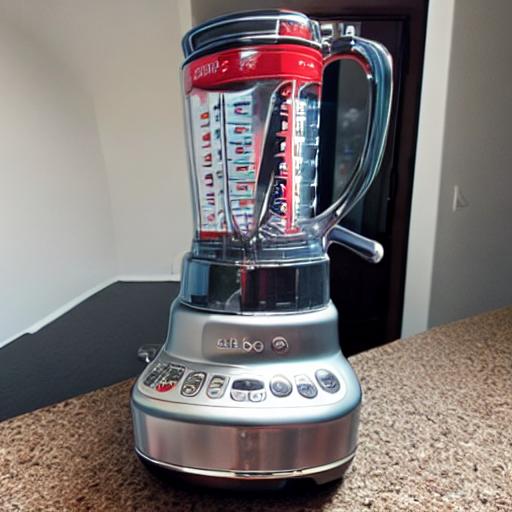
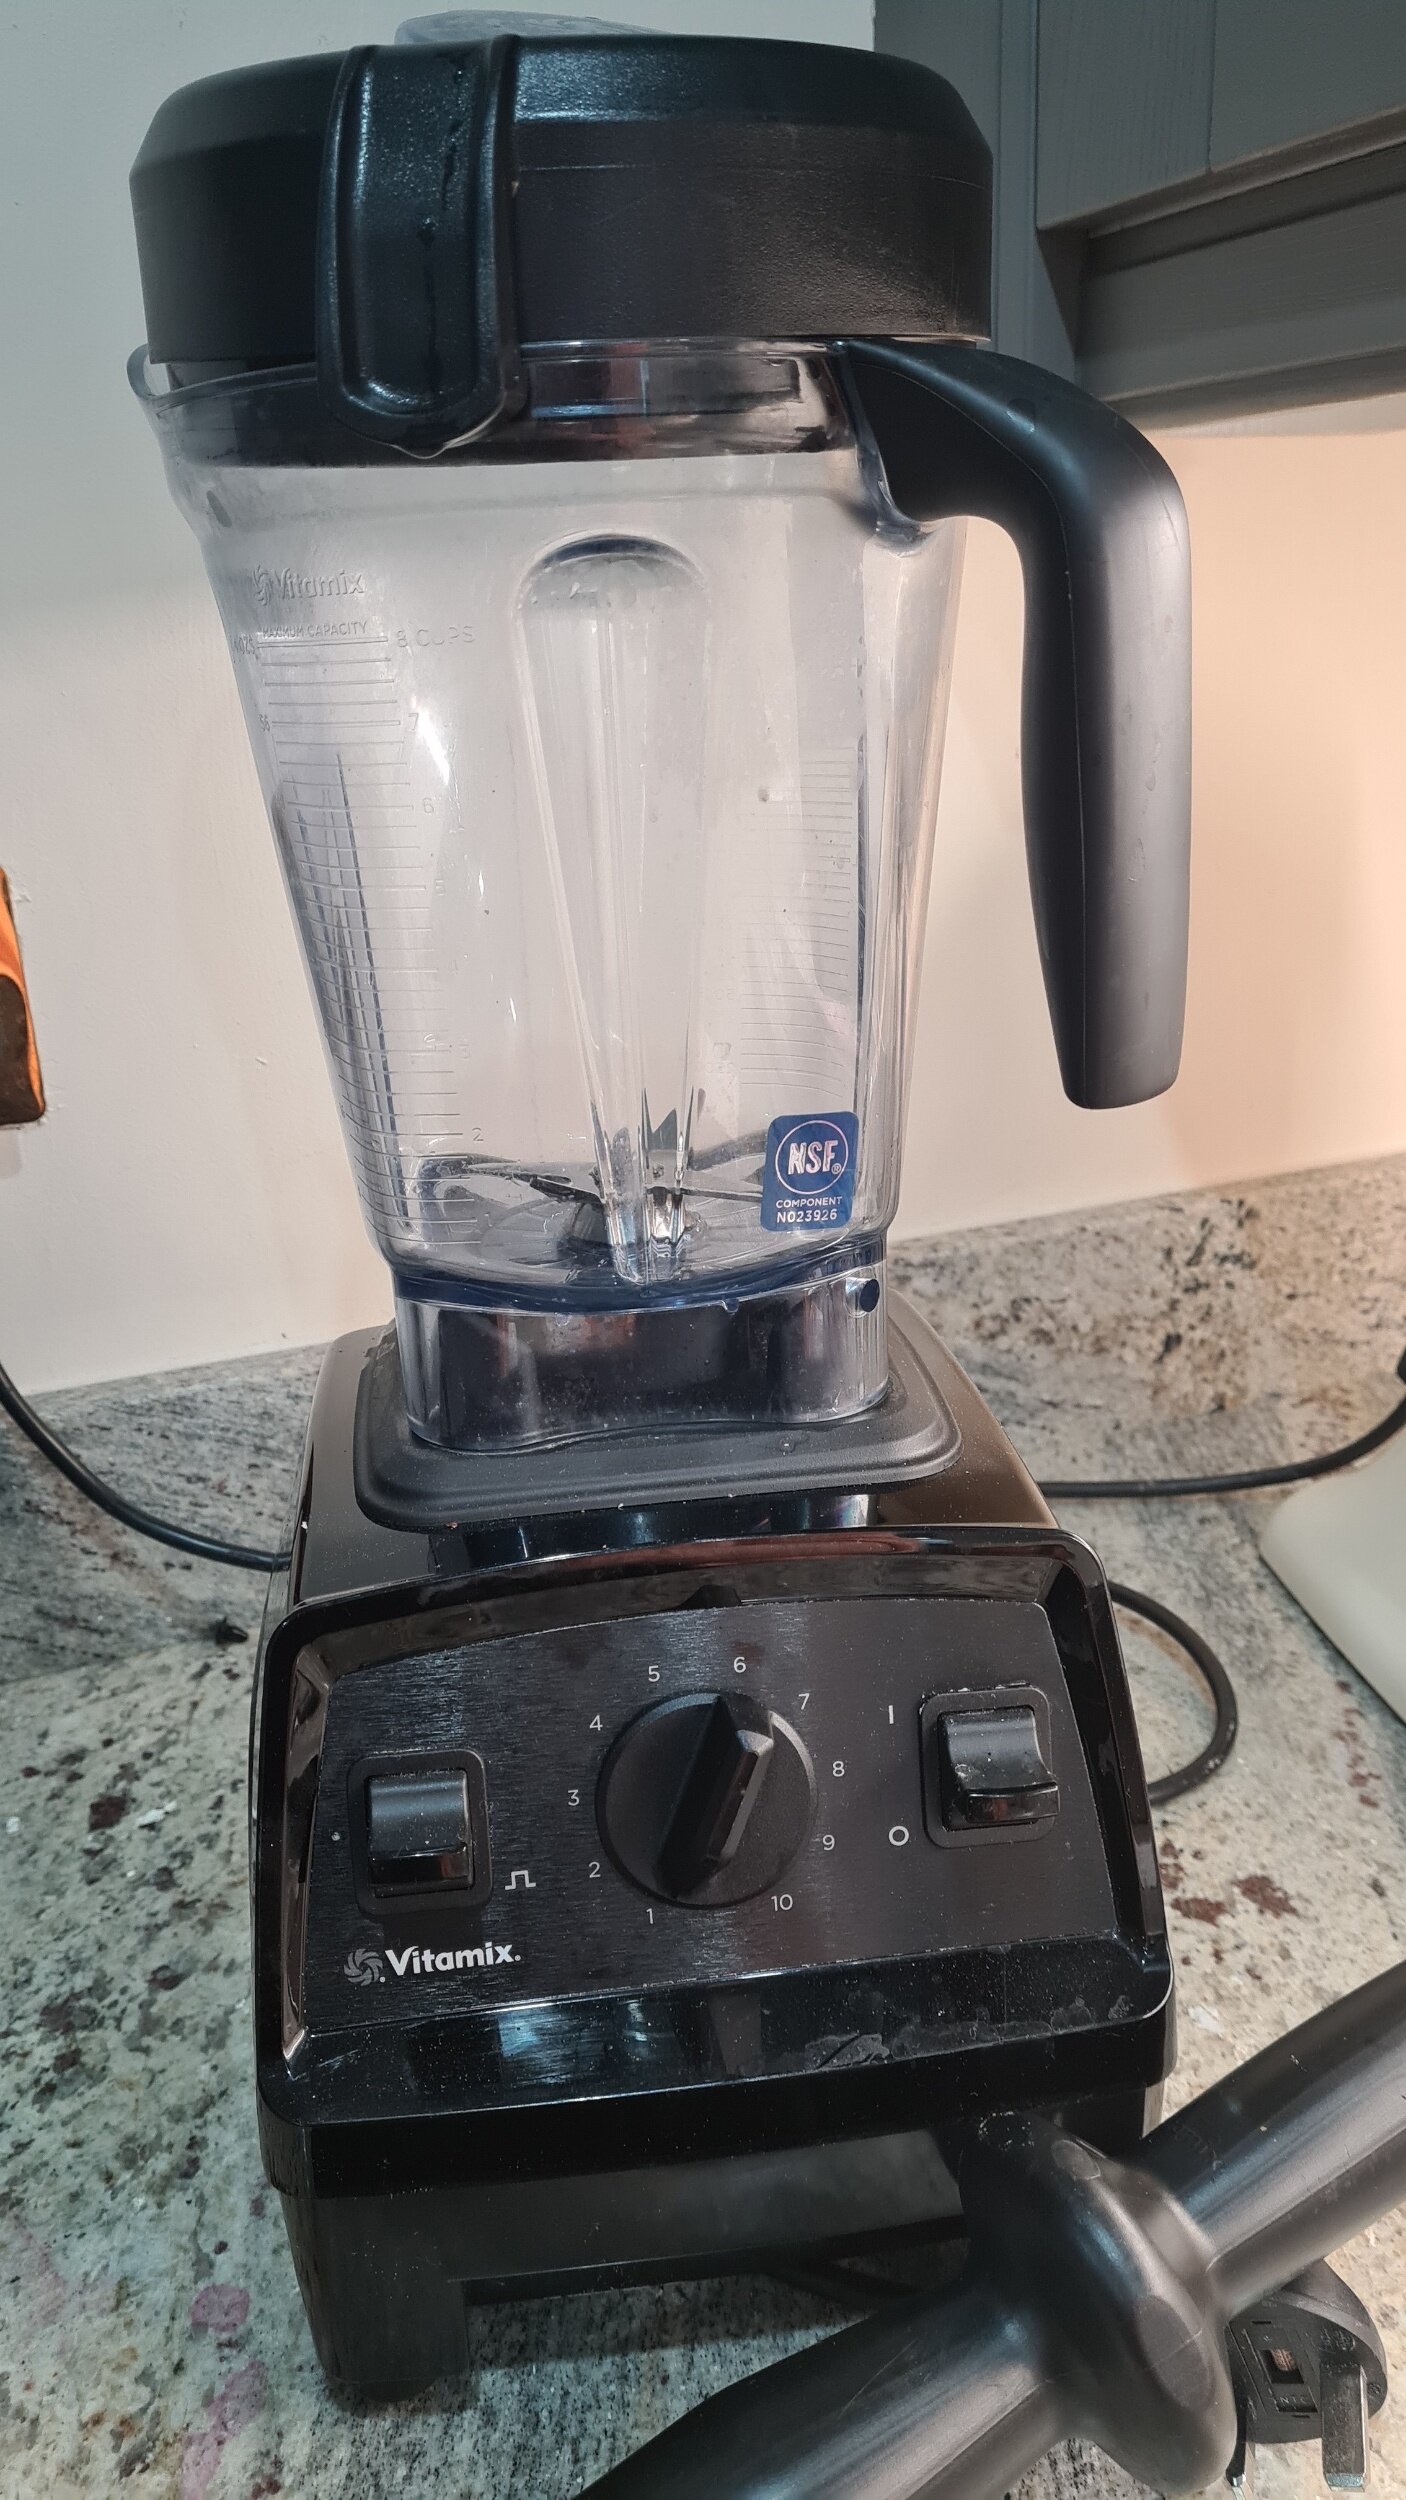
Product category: items_blender
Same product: no